Backroads (1997 film)

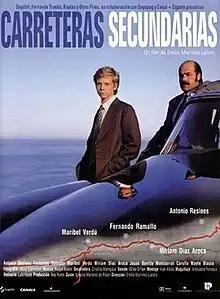
Theatrical release poster

Backroads is a 1997 road movie directed by Emilio Martínez-Lázaro and written by Ignacio Martínez de Pisón, adapting the latter's novel "Carreteras secundarias". It stars Antonio Resines, Fernando Ramallo, Maribel Verdú and Miriam Díaz Aroca.